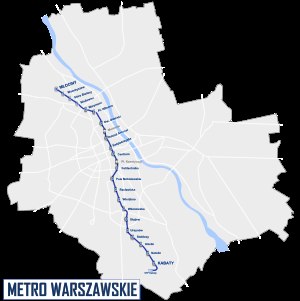
Warszawa Metro
Warszawas metro-linje
Warszawa Metro er Polens første og hidtil eneste metro, og en af Europas nyeste metro-systemer. Den første etape åbnede i 1995 og den sidste i 2008. Metroen består af en enkelt nord-sydgående linje som forbinder Warszawas centrum med de tæt befolkede nordlige og sydlige forstæder.